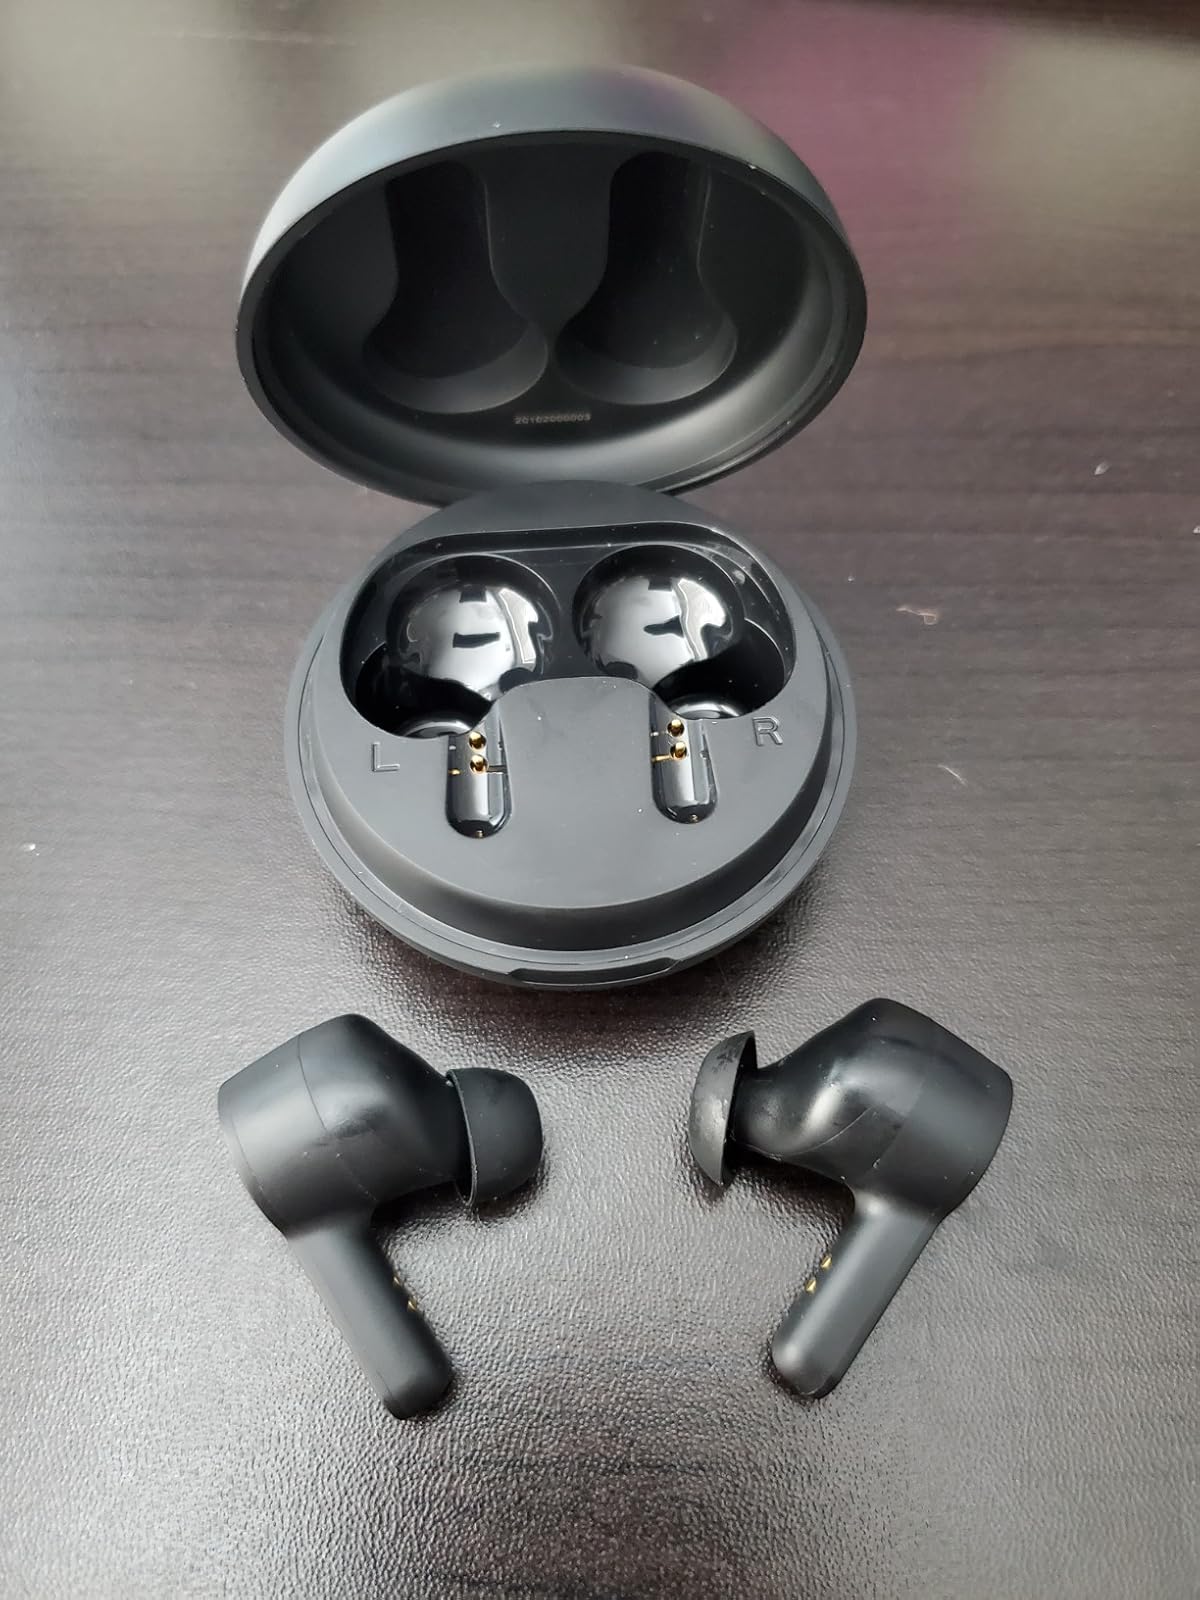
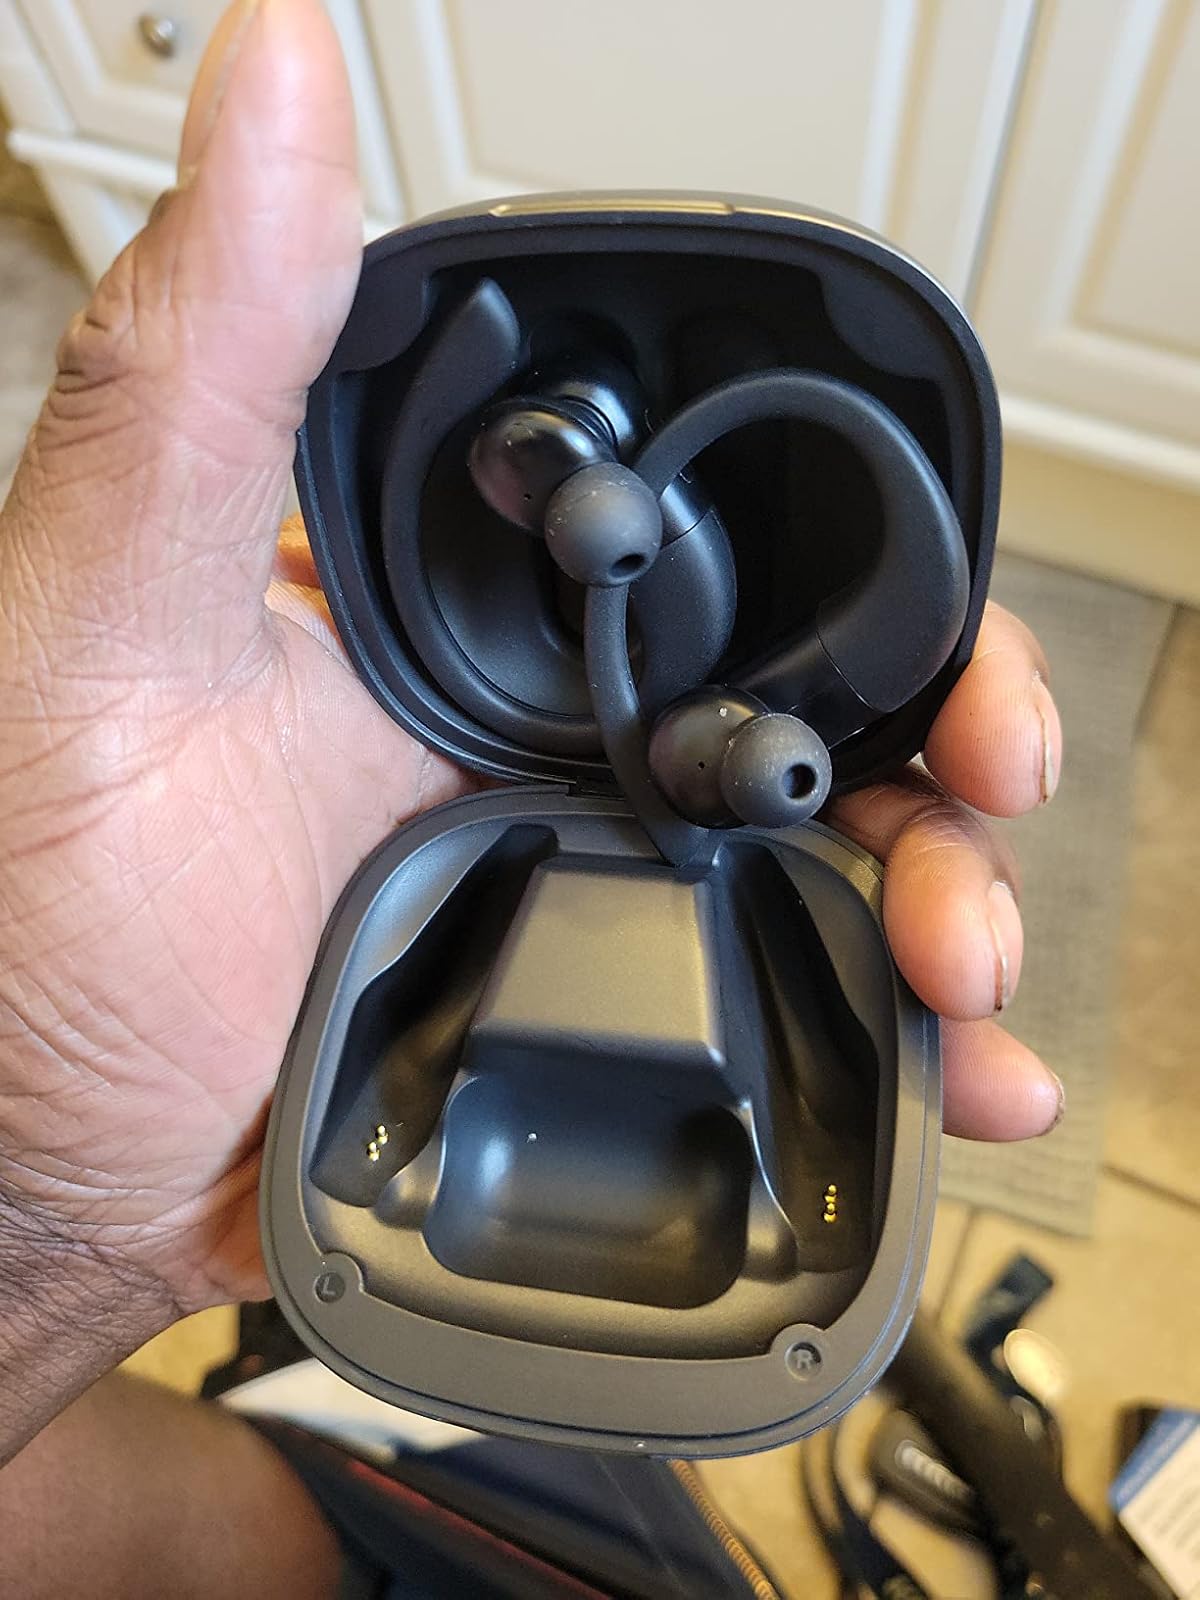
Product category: earbuds
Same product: no